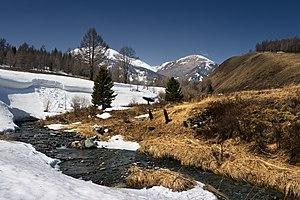
La rivière Kara-Koba dans la réserve de Markakol, dans les montagnes de l'Altaï, au Kazakhstan.